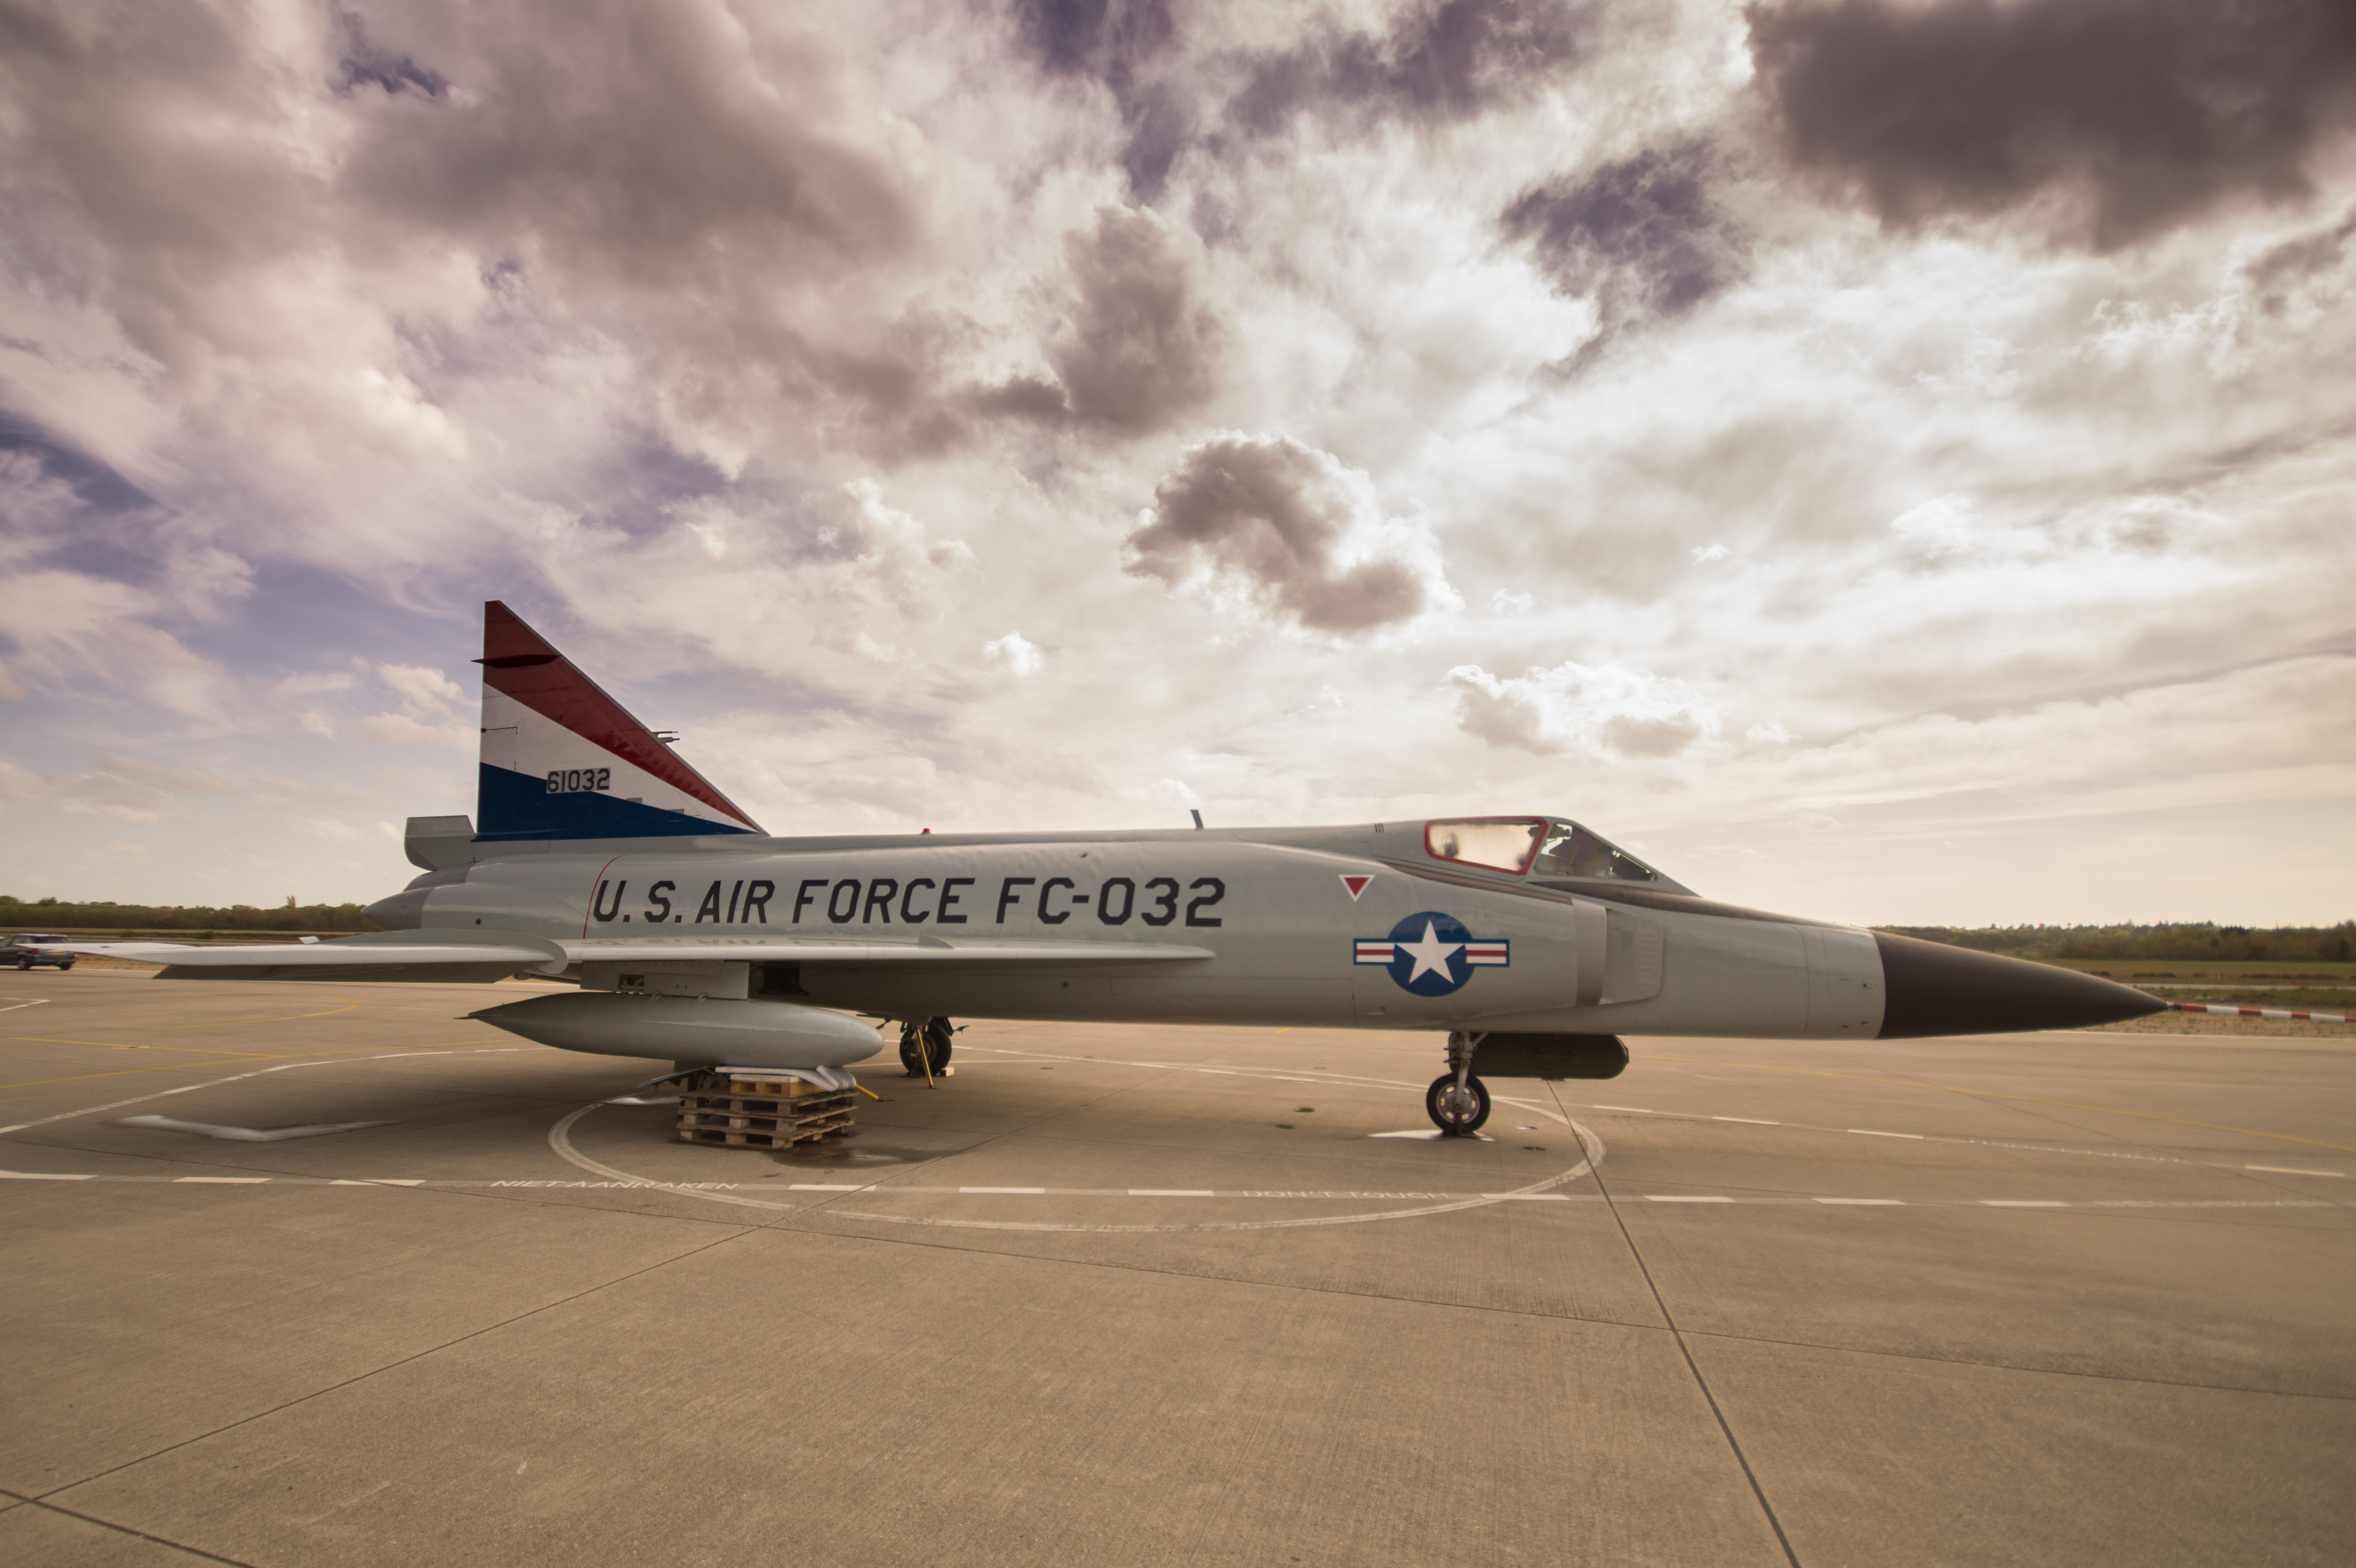
wing, airport, airplane, plane, aircraft, military, jet, army, vehicle, airline, museum, aviation, flight, america, weapon, war, airliner, fighter, airfield, takeoff, air force, jet aircraft, fighter aircraft, military aircraft, atmosphere of earth, narrow body aircraft, united states air force